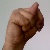
The image shows a hand gesture representing the letter 'N' in Indian Sign Language.